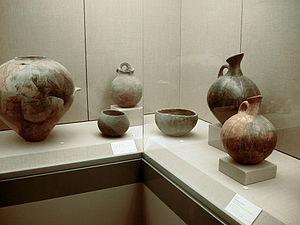
Akrotiri est un emplacement de fouilles archéologiques au sud de l'île grecque de Santorin. En 1967, l'archéologue Spyridon Marinatos a découvert une ville appartenant à la civilisation des Cyclades, avec une forte influence minoenne. En plein épanouissement, la ville a été enfouie par une éruption volcanique analogue à celle qui enfouit les villes d'Herculanum et de Pompéi. C'est ainsi qu'elle a été conservée pendant plus de 3 500 ans. L'excellent état de conservation des bâtiments et de leurs magnifiques fresques permet d'avoir un aperçu de l'histoire sociale, économique et culturelle de l'âge du bronze dans la mer Égée.